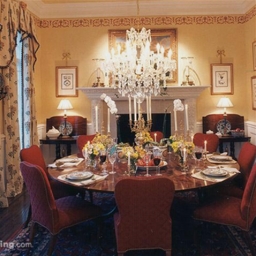
Room type: dining_room